John R. Anderson (minister)

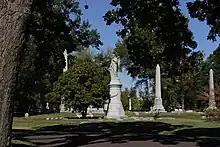
Bellefontaine Cemetery, St. Louis, Missouri

Anderson was an anti-slavery activist who provided loans to purchase the freedom of enslaved people, preventing them from being sold into the Deep South to work on cotton plantations. The Central Baptist Church acquired two of its deacons after Anderson bought them from the slave pen in St. Louis. They were Merriman Ramsey and Henry Lee. He helped African Americans file freedom suits in the courts. Anderson regularly carried baskets of food and other necessities for the poor and hungry.